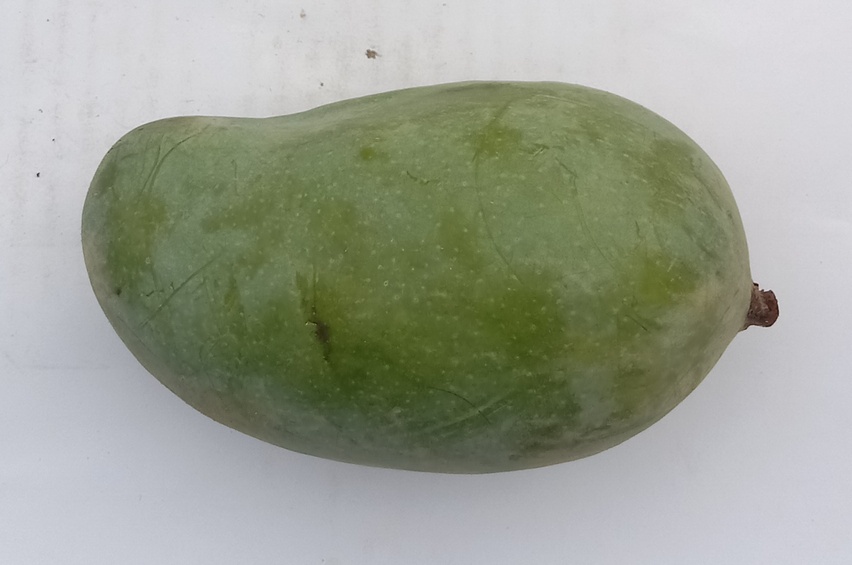
Mango variety: Sindhri